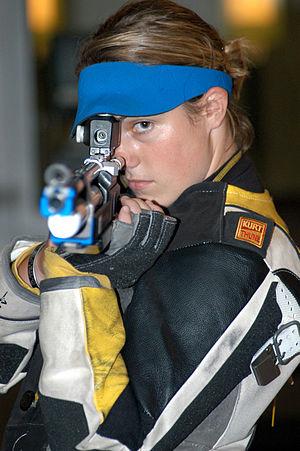
Hattie Jean Johnson, née le 18 septembre 1981 à Athol, est une tireuse sportive américaine, qui a disputé les épreuves de tir aux Jeux olympiques d'été de 2004.
Le tir sportif comprend des disciplines, gérées en France par la Fédération Française de Tir et, au niveau mondial, par différentes fédérations internationales parmi lesquelles l'International Shooting Sport Federation pour les disciplines Olympiques, l'International Practical Shooting Féderation pour le tir sportif de vitesse ou l'International Crossbow Shooting Union pour l'arbalète.